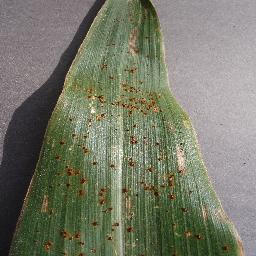
Label: Corn___Cercospora_leaf_spot Gray_leaf_spot